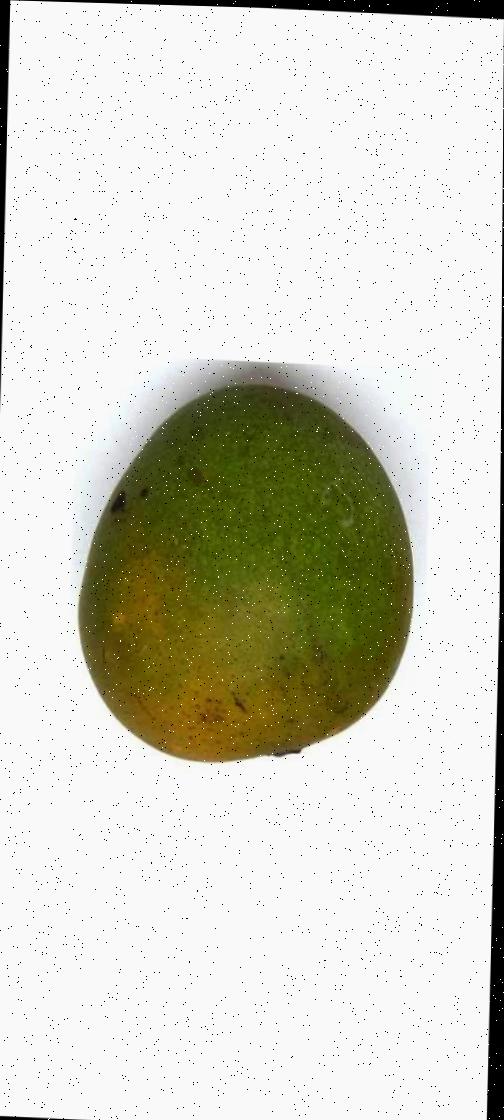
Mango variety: Himsagor